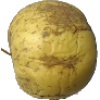
Label: golden_apple